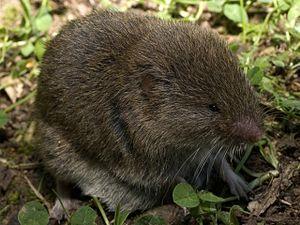
Le Campagnol basque est une espèce de rongeurs de la famille des Cricétidés.
Cette liste commentée recense la mammalofaune en France métropolitaine. Elle répertorie les espèces de mammifères français actuels et celles qui ont été récemment classifiées comme éteintes. Comme ici n'est référencé que la France métropolitaine, cette liste ne comptabilise pas les animaux présents dans les territoires de la France d'outre-mer, qui sont des régions disséminées un peu partout dans le monde.
Cette liste commentée recense la mammalofaune en Europe. Elle répertorie les espèces de mammifères européens actuels et celles qui ont été récemment classifiées comme éteintes. Comme ici n'est référencé que l'Europe dans ses limites géographiques les plus communément admises, cette liste ne comptabilise pas les animaux présents dans les îles Canaries, Madère, le Groenland, la Sibérie, la partie asiatique de la Transcaucasie, l'Anatolie et Chypre.